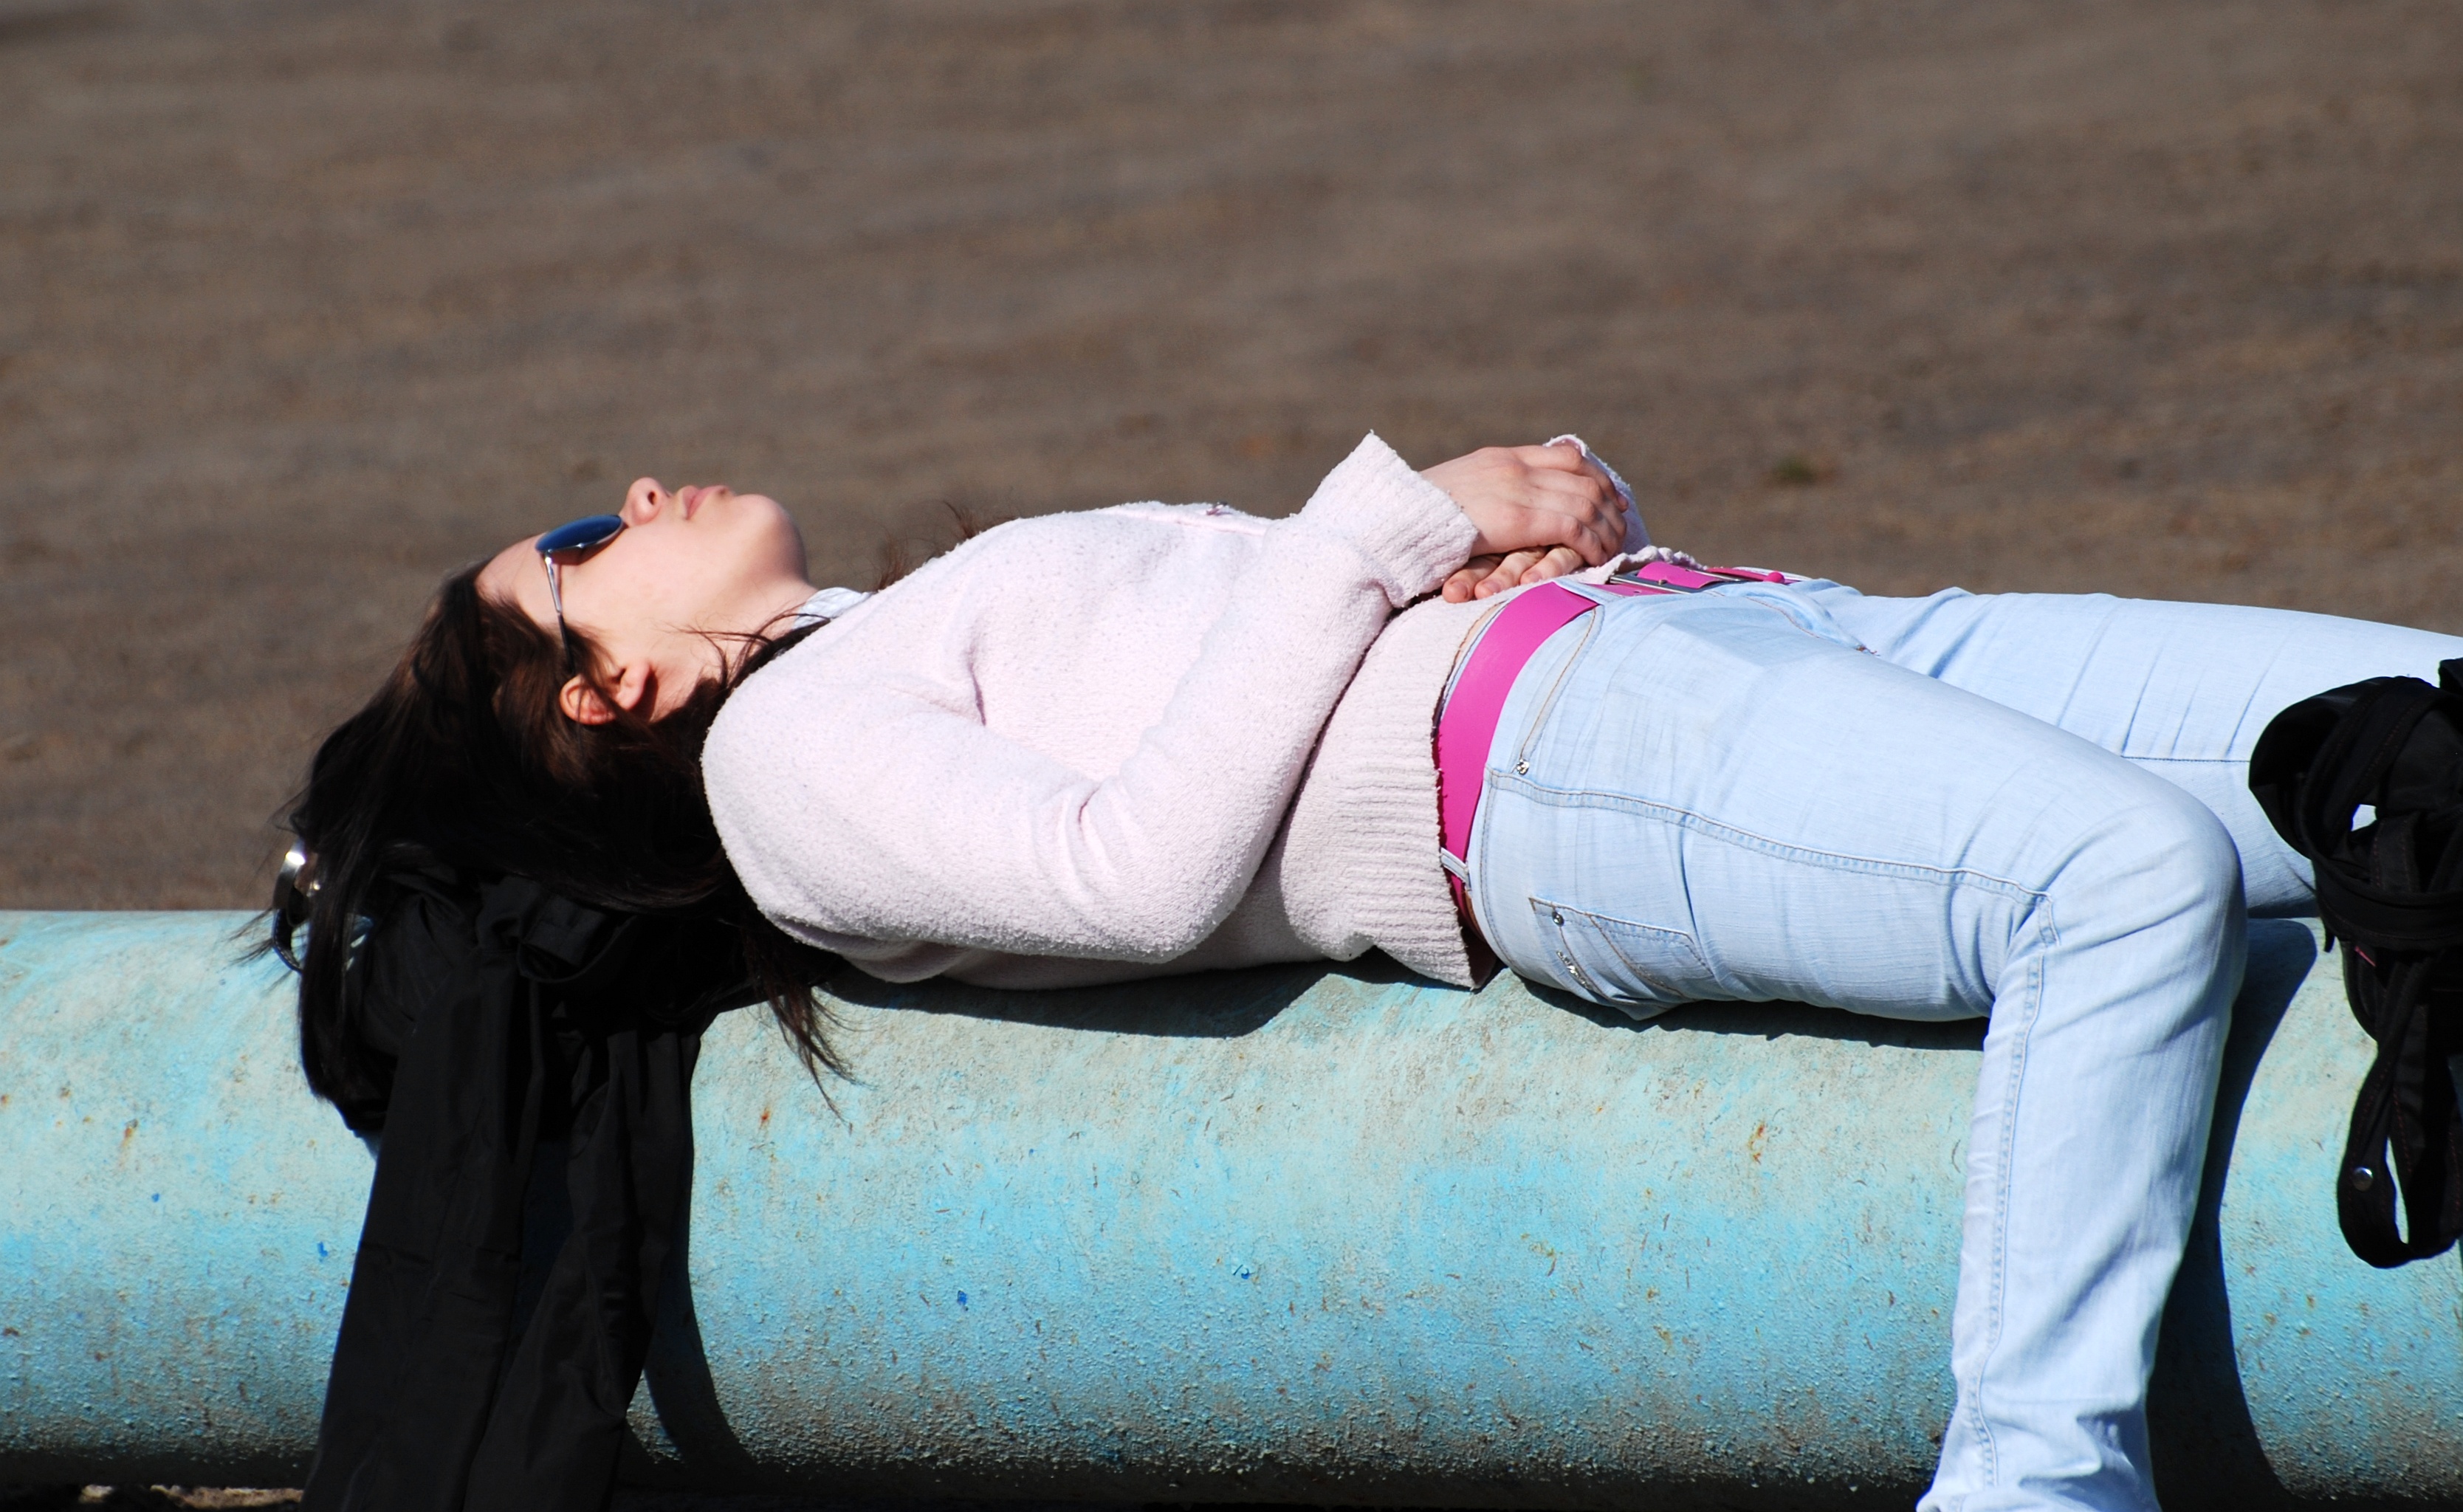
man, person, photography, spring, blue, nikon, cool image, photograph, moscow, nikkor, russia, d80, emotion, moskau, nikond80, moscou, 70300mmf4556gvr, vvc, interaction, photo shoot